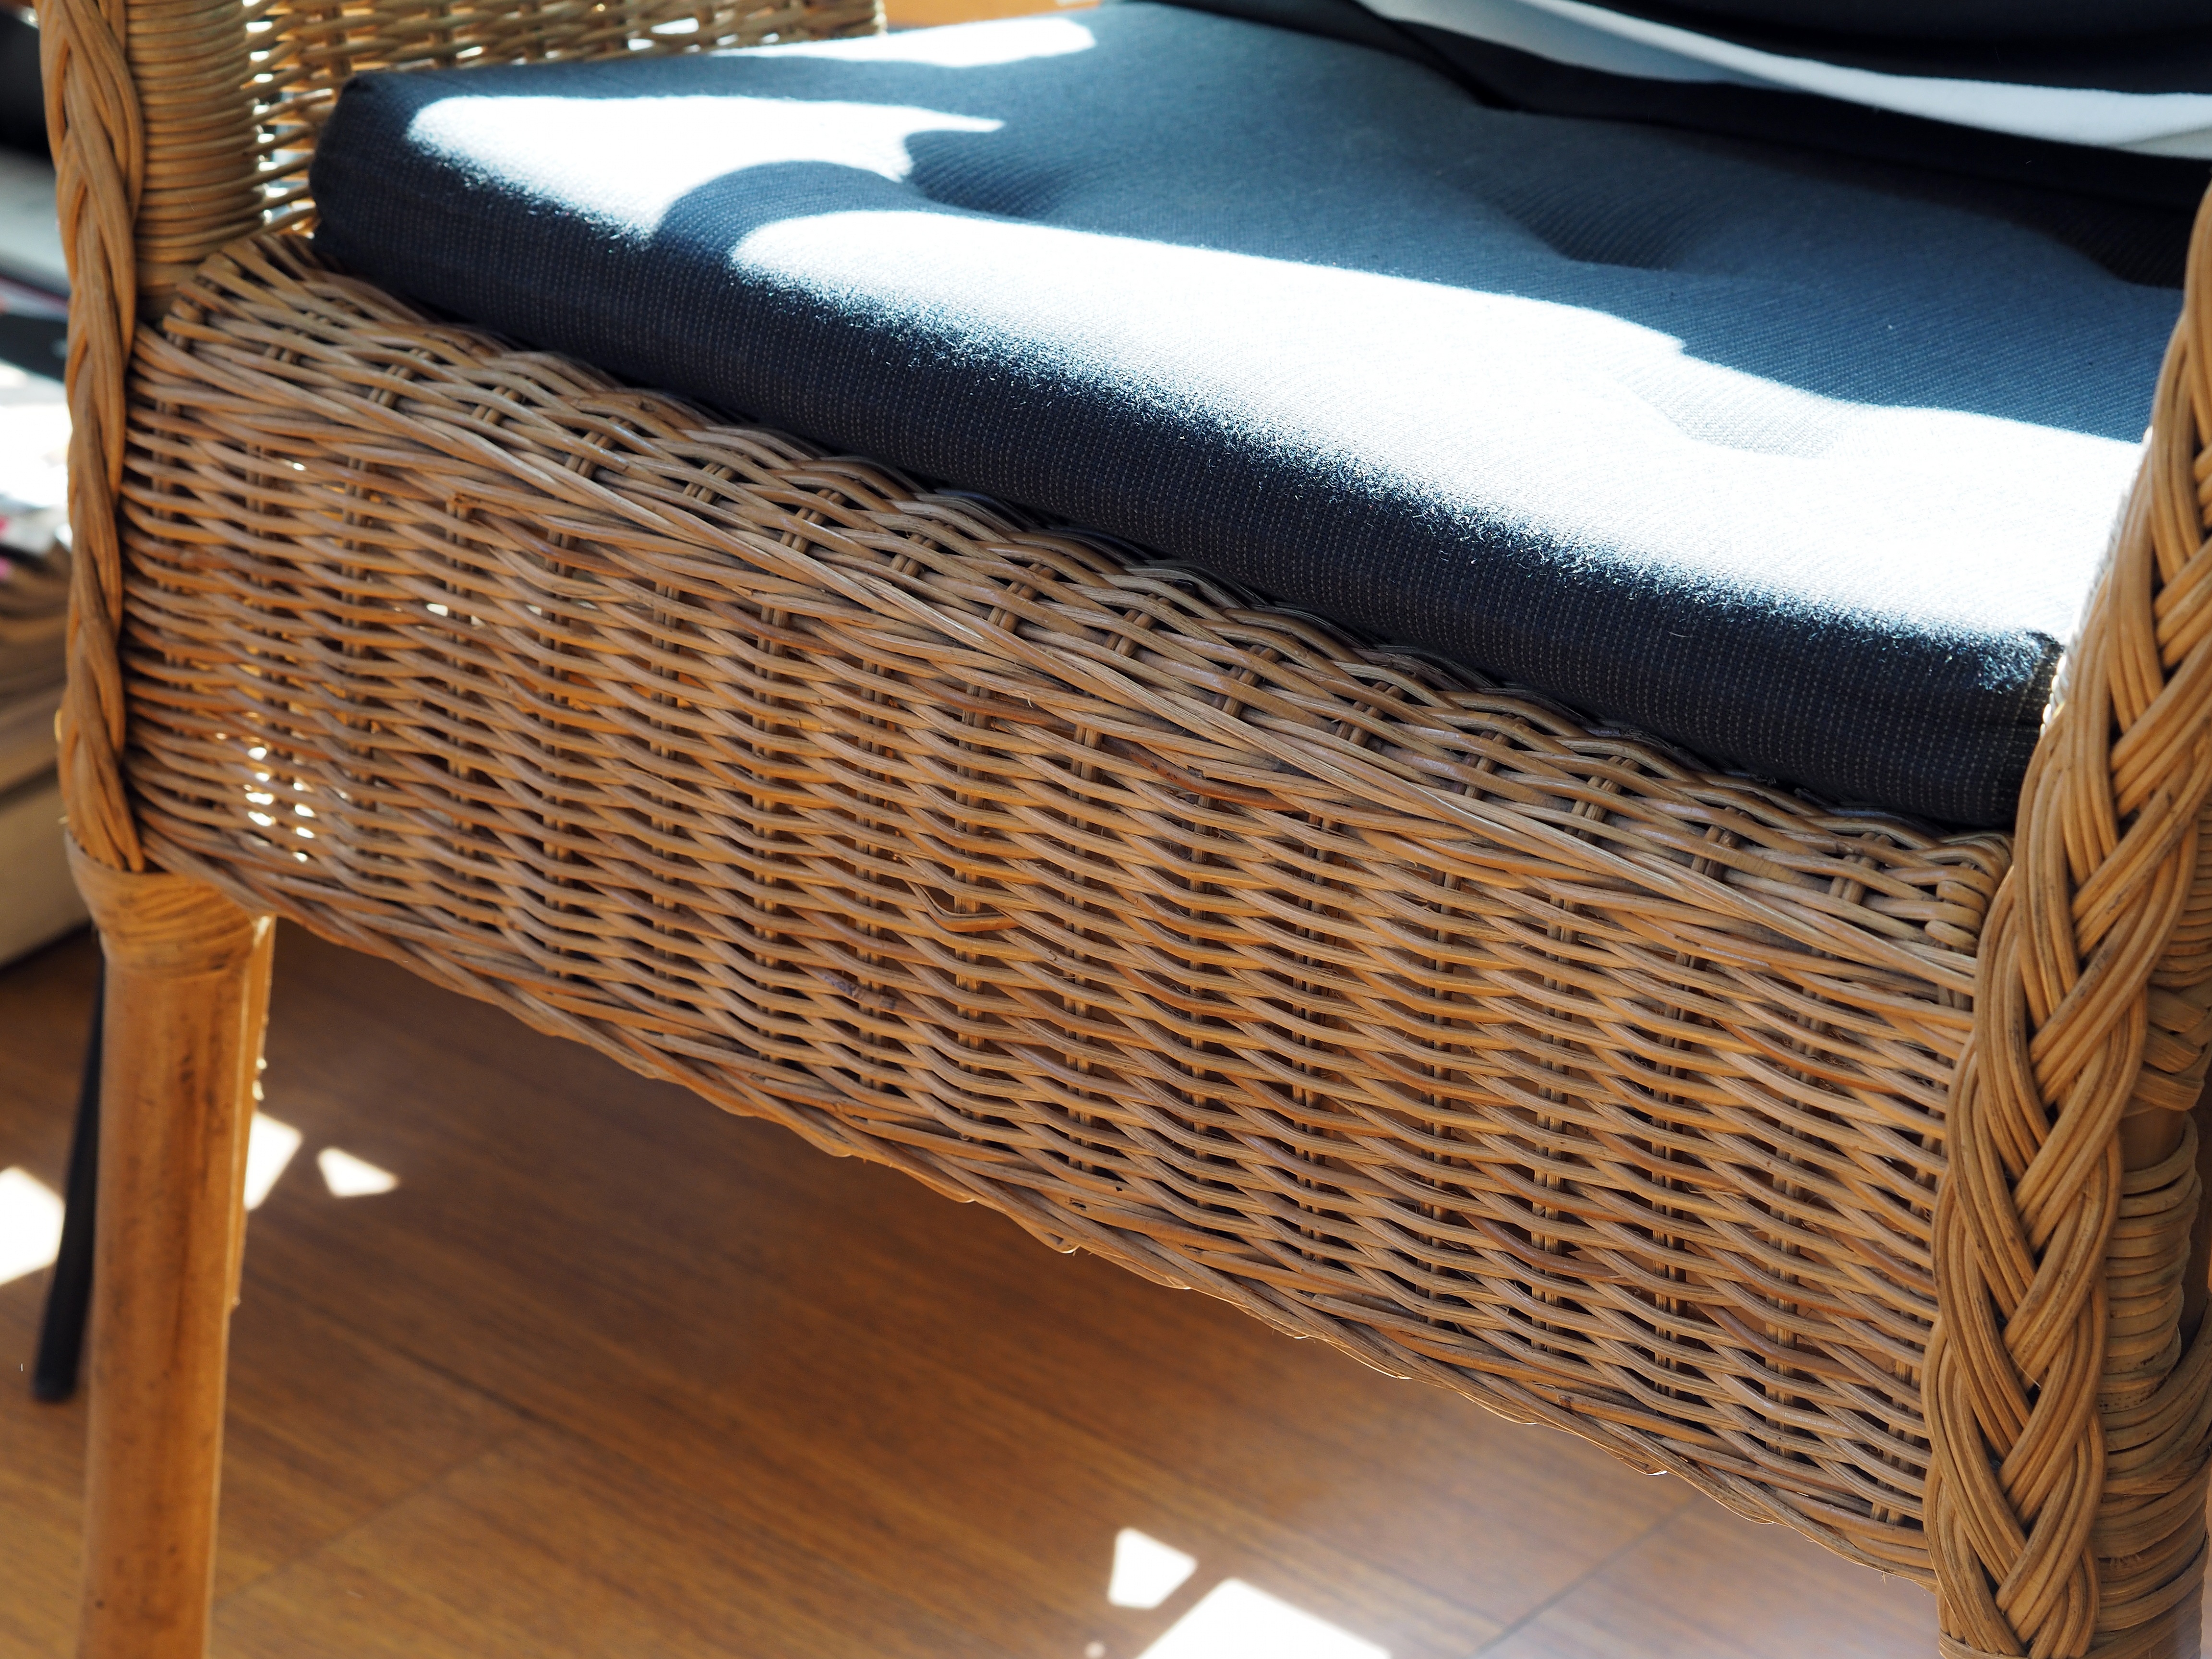
table, wood, chair, indoor, furniture, material, couch, wicker, weave, product, crafts, bed, cushions, seats, decorate, woven, within, wai, man made object, artificial task, studio couch